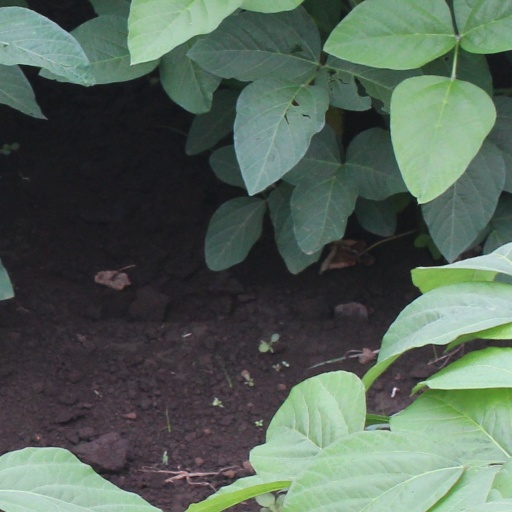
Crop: soybean